Ingenuity (helicopter)

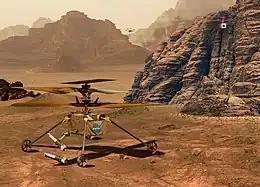
Sample Return Helicopter, based on "Ingenuity"

While the RTE color camera is not necessary for flights (as in flights 7 and 8), the NAV camera operates continuously throughout each flight, with the captured images used for visual odometry to determine the aircraft's position and motion during flight. Due to limitations on the transmission rate between the aircraft, the rover, and Earth, only a limited number of images can be saved from each flight. Images to save for transmission are defined by the flight plan prior to each flight, and the remaining images from the NAV camera are discarded after use.